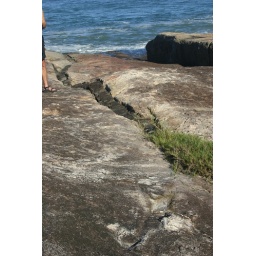
Cool black intrusion in the rock